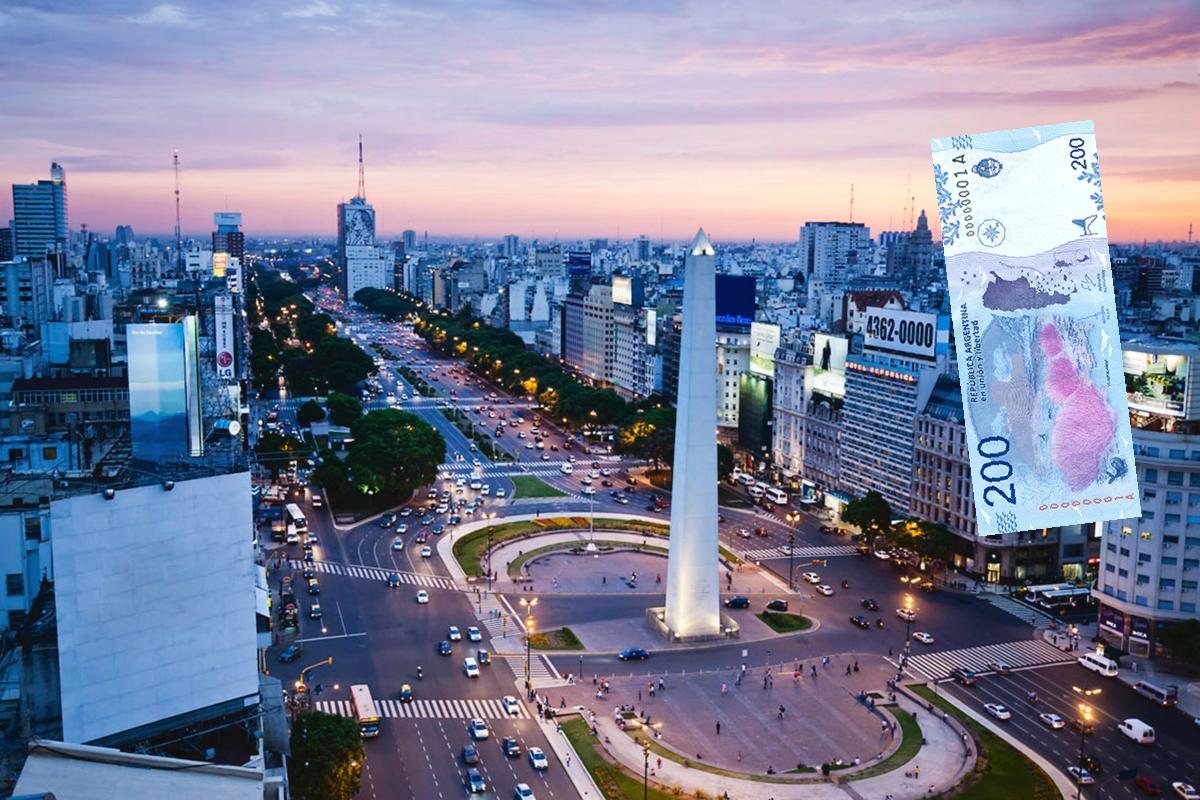
Denominación: 200